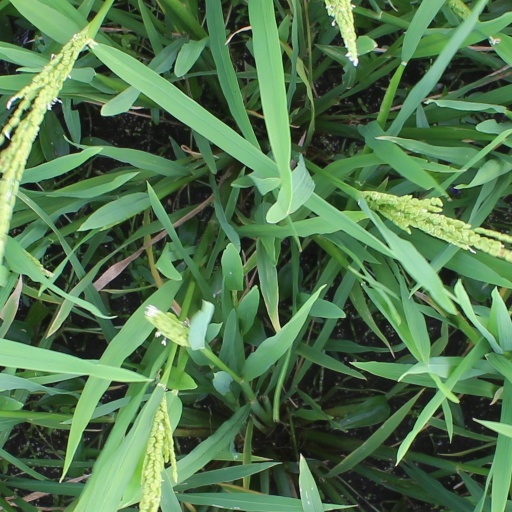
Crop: rice